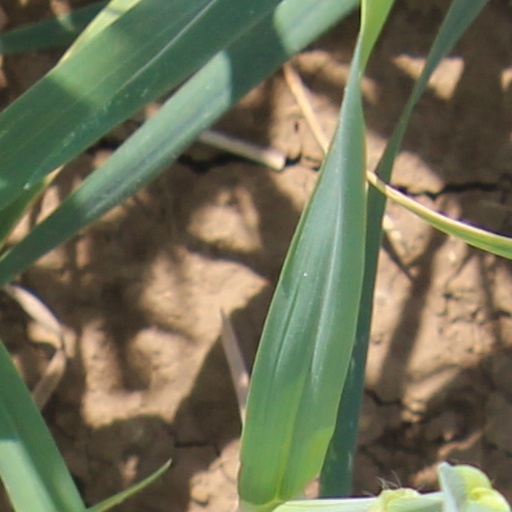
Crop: wheat